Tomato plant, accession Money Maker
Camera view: horizontal (90 deg, fisheye); turntable rotation: 150 degrees
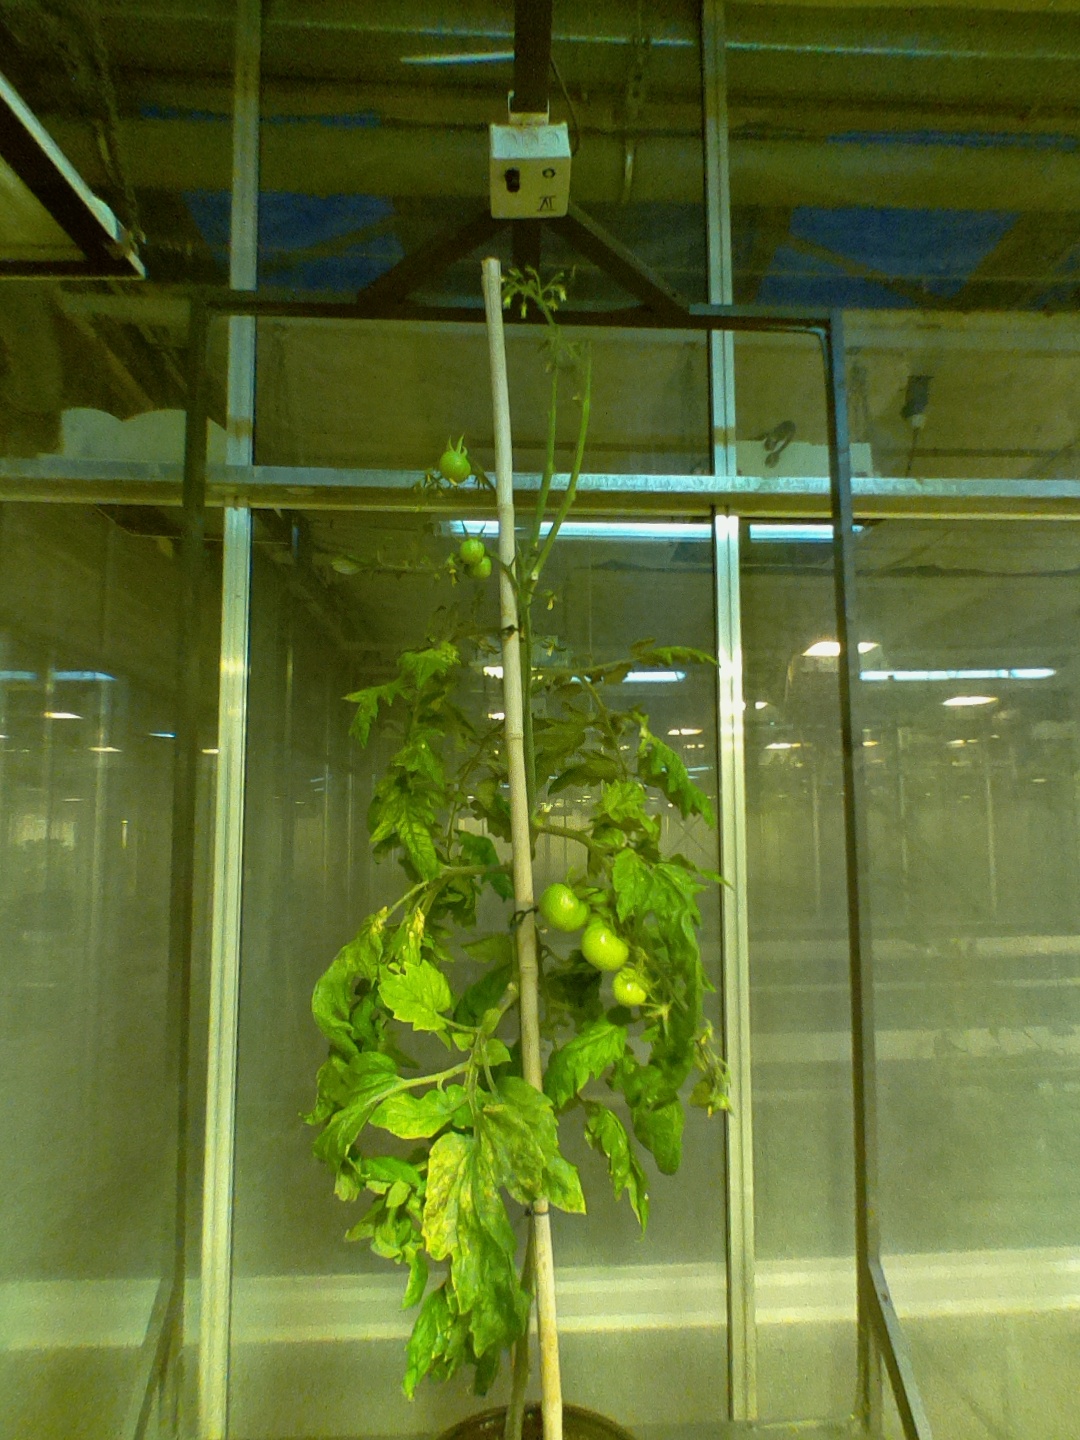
BBCH growth stage 78: 80% -90% of final fruit size